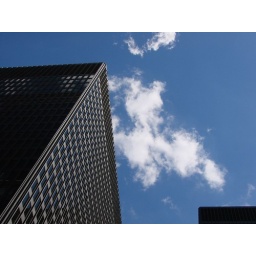
sky over the Federal Center complex, by Ludwig Mies van der Rohe (1974), Chicago.